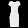
Label: Dress